Period (music)

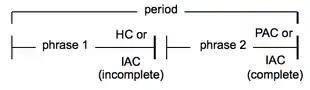
Diagram of a typical period consisting of two phrases

In Western art music or Classical music, a period is a group of phrases consisting usually of at least one antecedent phrase and one consequent phrase totaling about 8 bars in length (though this varies depending on meter and tempo). Generally, the antecedent ends in a weaker and the consequent in a stronger cadence; often, the antecedent ends in a half cadence while the consequent ends in an authentic cadence. Frequently, the consequent strongly parallels the antecedent, even sharing most of the material save the final bars. In other cases, the consequent may differ greatly (for example, the period in the beginning of the second movement of the "Pathetique Sonata").